Colonia Roma

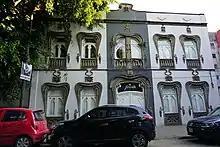
Casa Prunes, an Art Nouveau mansion

Roma is one of a number of “modern” colonias such as Colonia Juárez, Santa María la Ribera and Colonia San Rafael, which were built on what was the western edge of the city in the late 19th and early 20th centuries for wealthy residents looking to escape the city center. The streets and houses were designed and built based on European styles, which can still be seen today, especially on Orizaba, Alvaro Obregon, Colima and Tonalá Streets, where the older facades are best conserved. These were homes of bankers, factory owners, politicians, artists and businessmen who worked in the city center but lived here. Like its sister colonias, Roma has since lost many of its original mansion homes, but it has resisted this loss better. Today, there are an estimated 1,100 structures which date from the 1930s or earlier, compared to the 500 to 600 the remain in Santa María la Ribera and Colonia Juárez. Most of the area's historically and architecturally significant structures were built between 1906 and 1939. These earlier structures include examples of Neo-colonial (which imitate the styles built during Mexico's colonial period) and Art Deco, but most are “Porfirian,” meaning that they are a mix of French, Roman, Gothic and Moorish elements which were all fashionable in the late 19th and early 20th centuries. One of these old mansions was the home of television personality Paco Stanley, who says he bought the structure because of its “small friendly ghosts,” naming it “La Princesita” or The Little Princess. Stanley uses the property both as living space and office. These houses and streets have provided the backdrop for films such as "Los Olvidados", filmed in La Romita by Luis Buñuel and literary works such as Batallas en el desierto by José Emilio Pacheco, Agua Quemada by Carlos Fuentes, Manifestacion de Silencios by Arturo Azuela and El vampiro de la colonia roma by Luis Zapata.